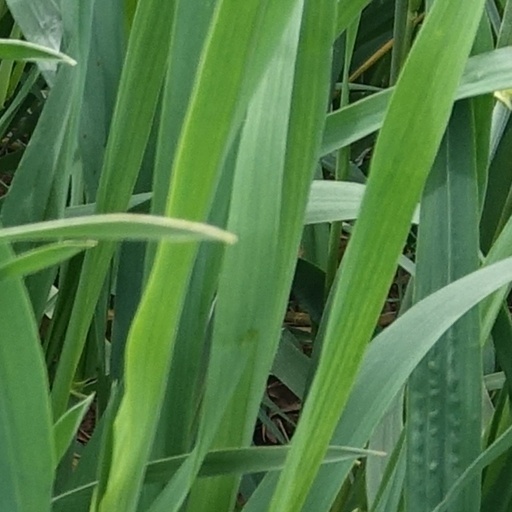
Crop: wheat